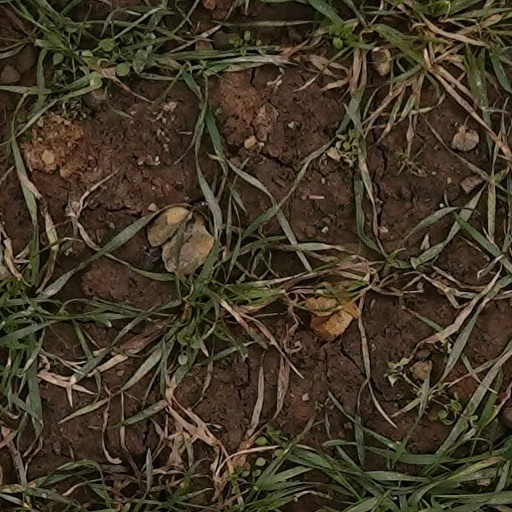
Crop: wheat